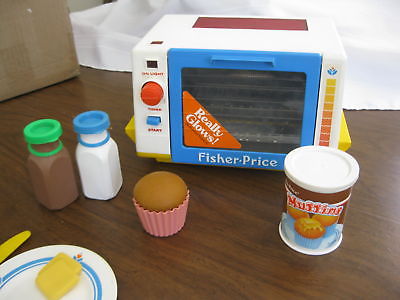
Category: toaster